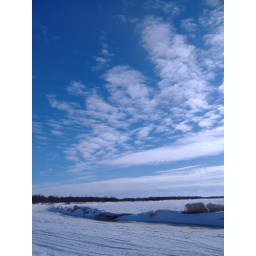
Laying on an upturned boat enjoying the sunshine and watching the clouds go by this afternoon.